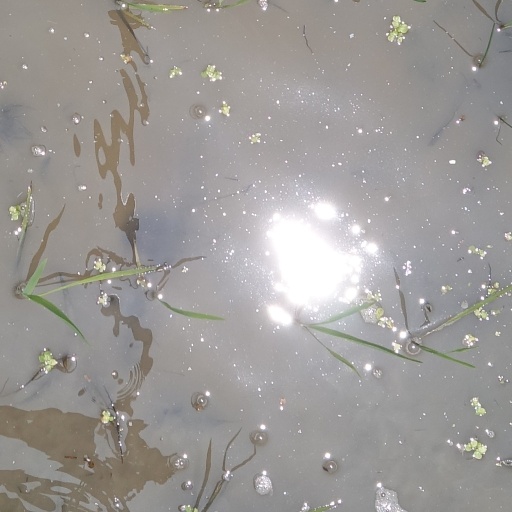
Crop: rice